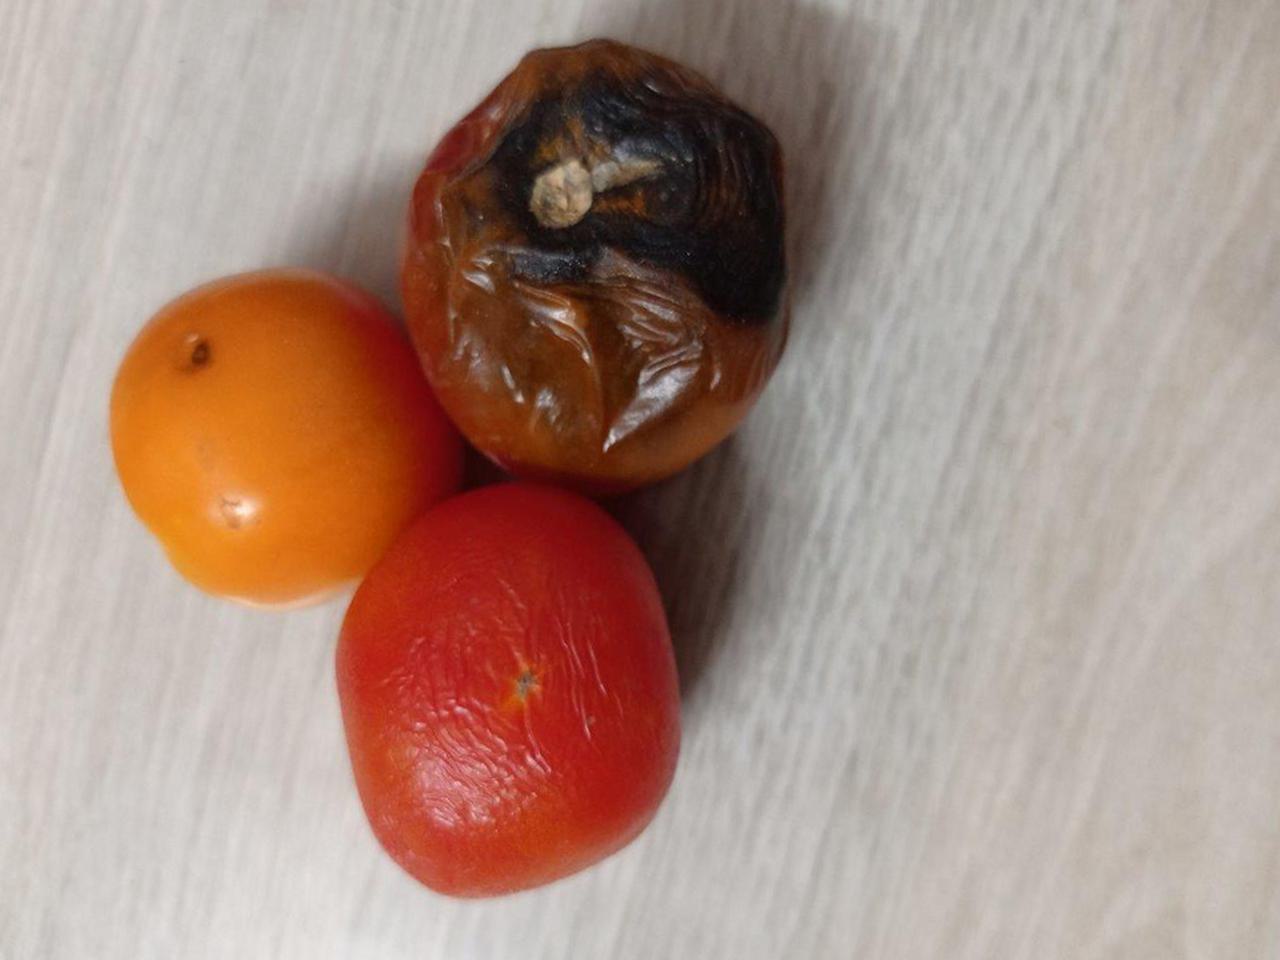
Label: Rotten